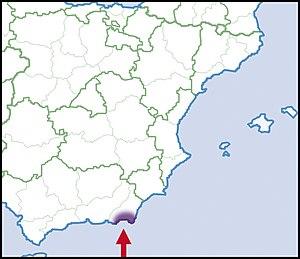
Repartition en Europe, niveau de connaissance de 2012. Description de la source en français Italiano: Distribuzione in Europa, livello di conoscenza del 2012. Descrizione della fonte in italiano Português: Distribuição na Europa, nível de conhecimento de 2012. Descrição da fonte em português Čeština: Distribuce v Evropě, úroveň znalostí v roce 2012 Polski: Dystrybucja w Europie, poziom wiedzy z 2012 roku Русский: Распространение в Европе, уровень знаний в 2012 году